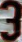
Number: 3